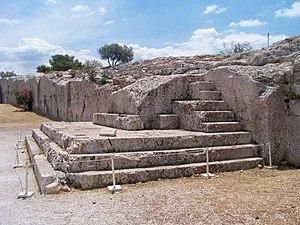
Dans les cités de la Grèce antique, la Boulè est une assemblée restreinte de citoyens chargés des lois de la cité. Son nom a souvent été traduit par « Conseil » et, plus rarement, par « Sénat ».